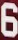
Number: 6